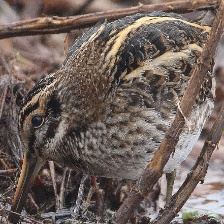
Species: JACK SNIPE
Scientific name: LYMNOCRYPTES MINIMUS